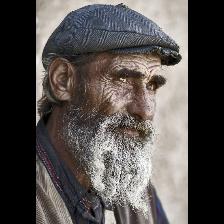
Label: Human